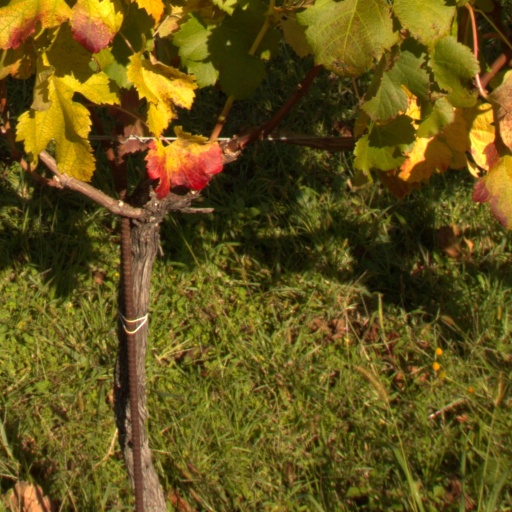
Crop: grape